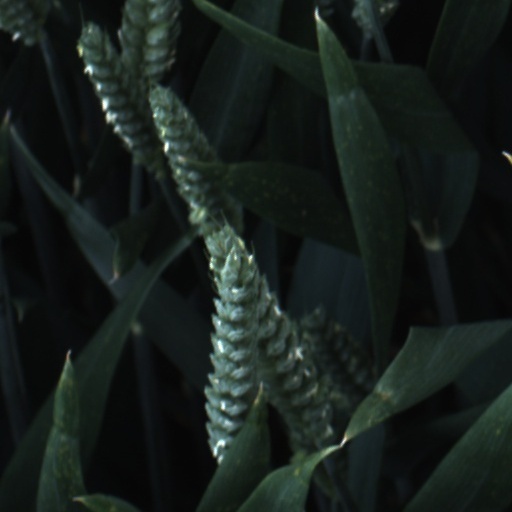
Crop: wheat